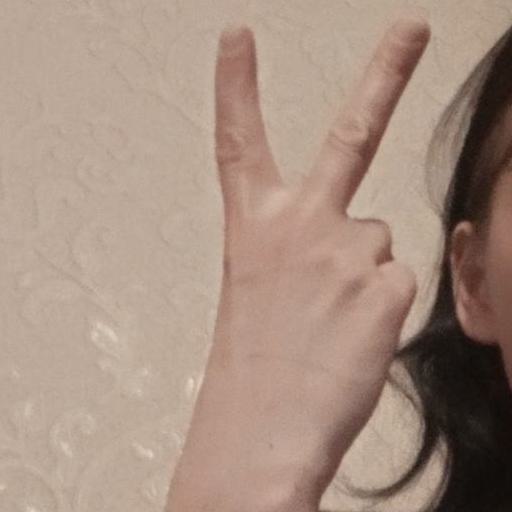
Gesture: peace_inverted